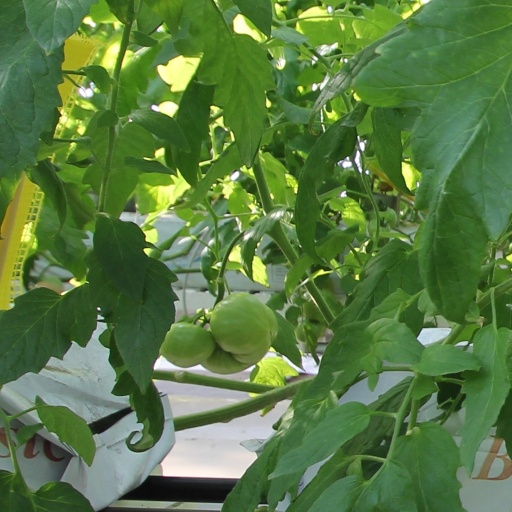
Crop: tomato